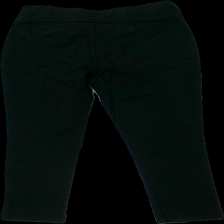
View: back
Type: Trousers
Category: Ladies
Brand: Not in the list
Brand text on label: hailys
Colors: Black
Material: 65% visc 35% nylon
Cut: Regular
Size: M
Stains: Minor
Price range: <50
Recommended usage: Export